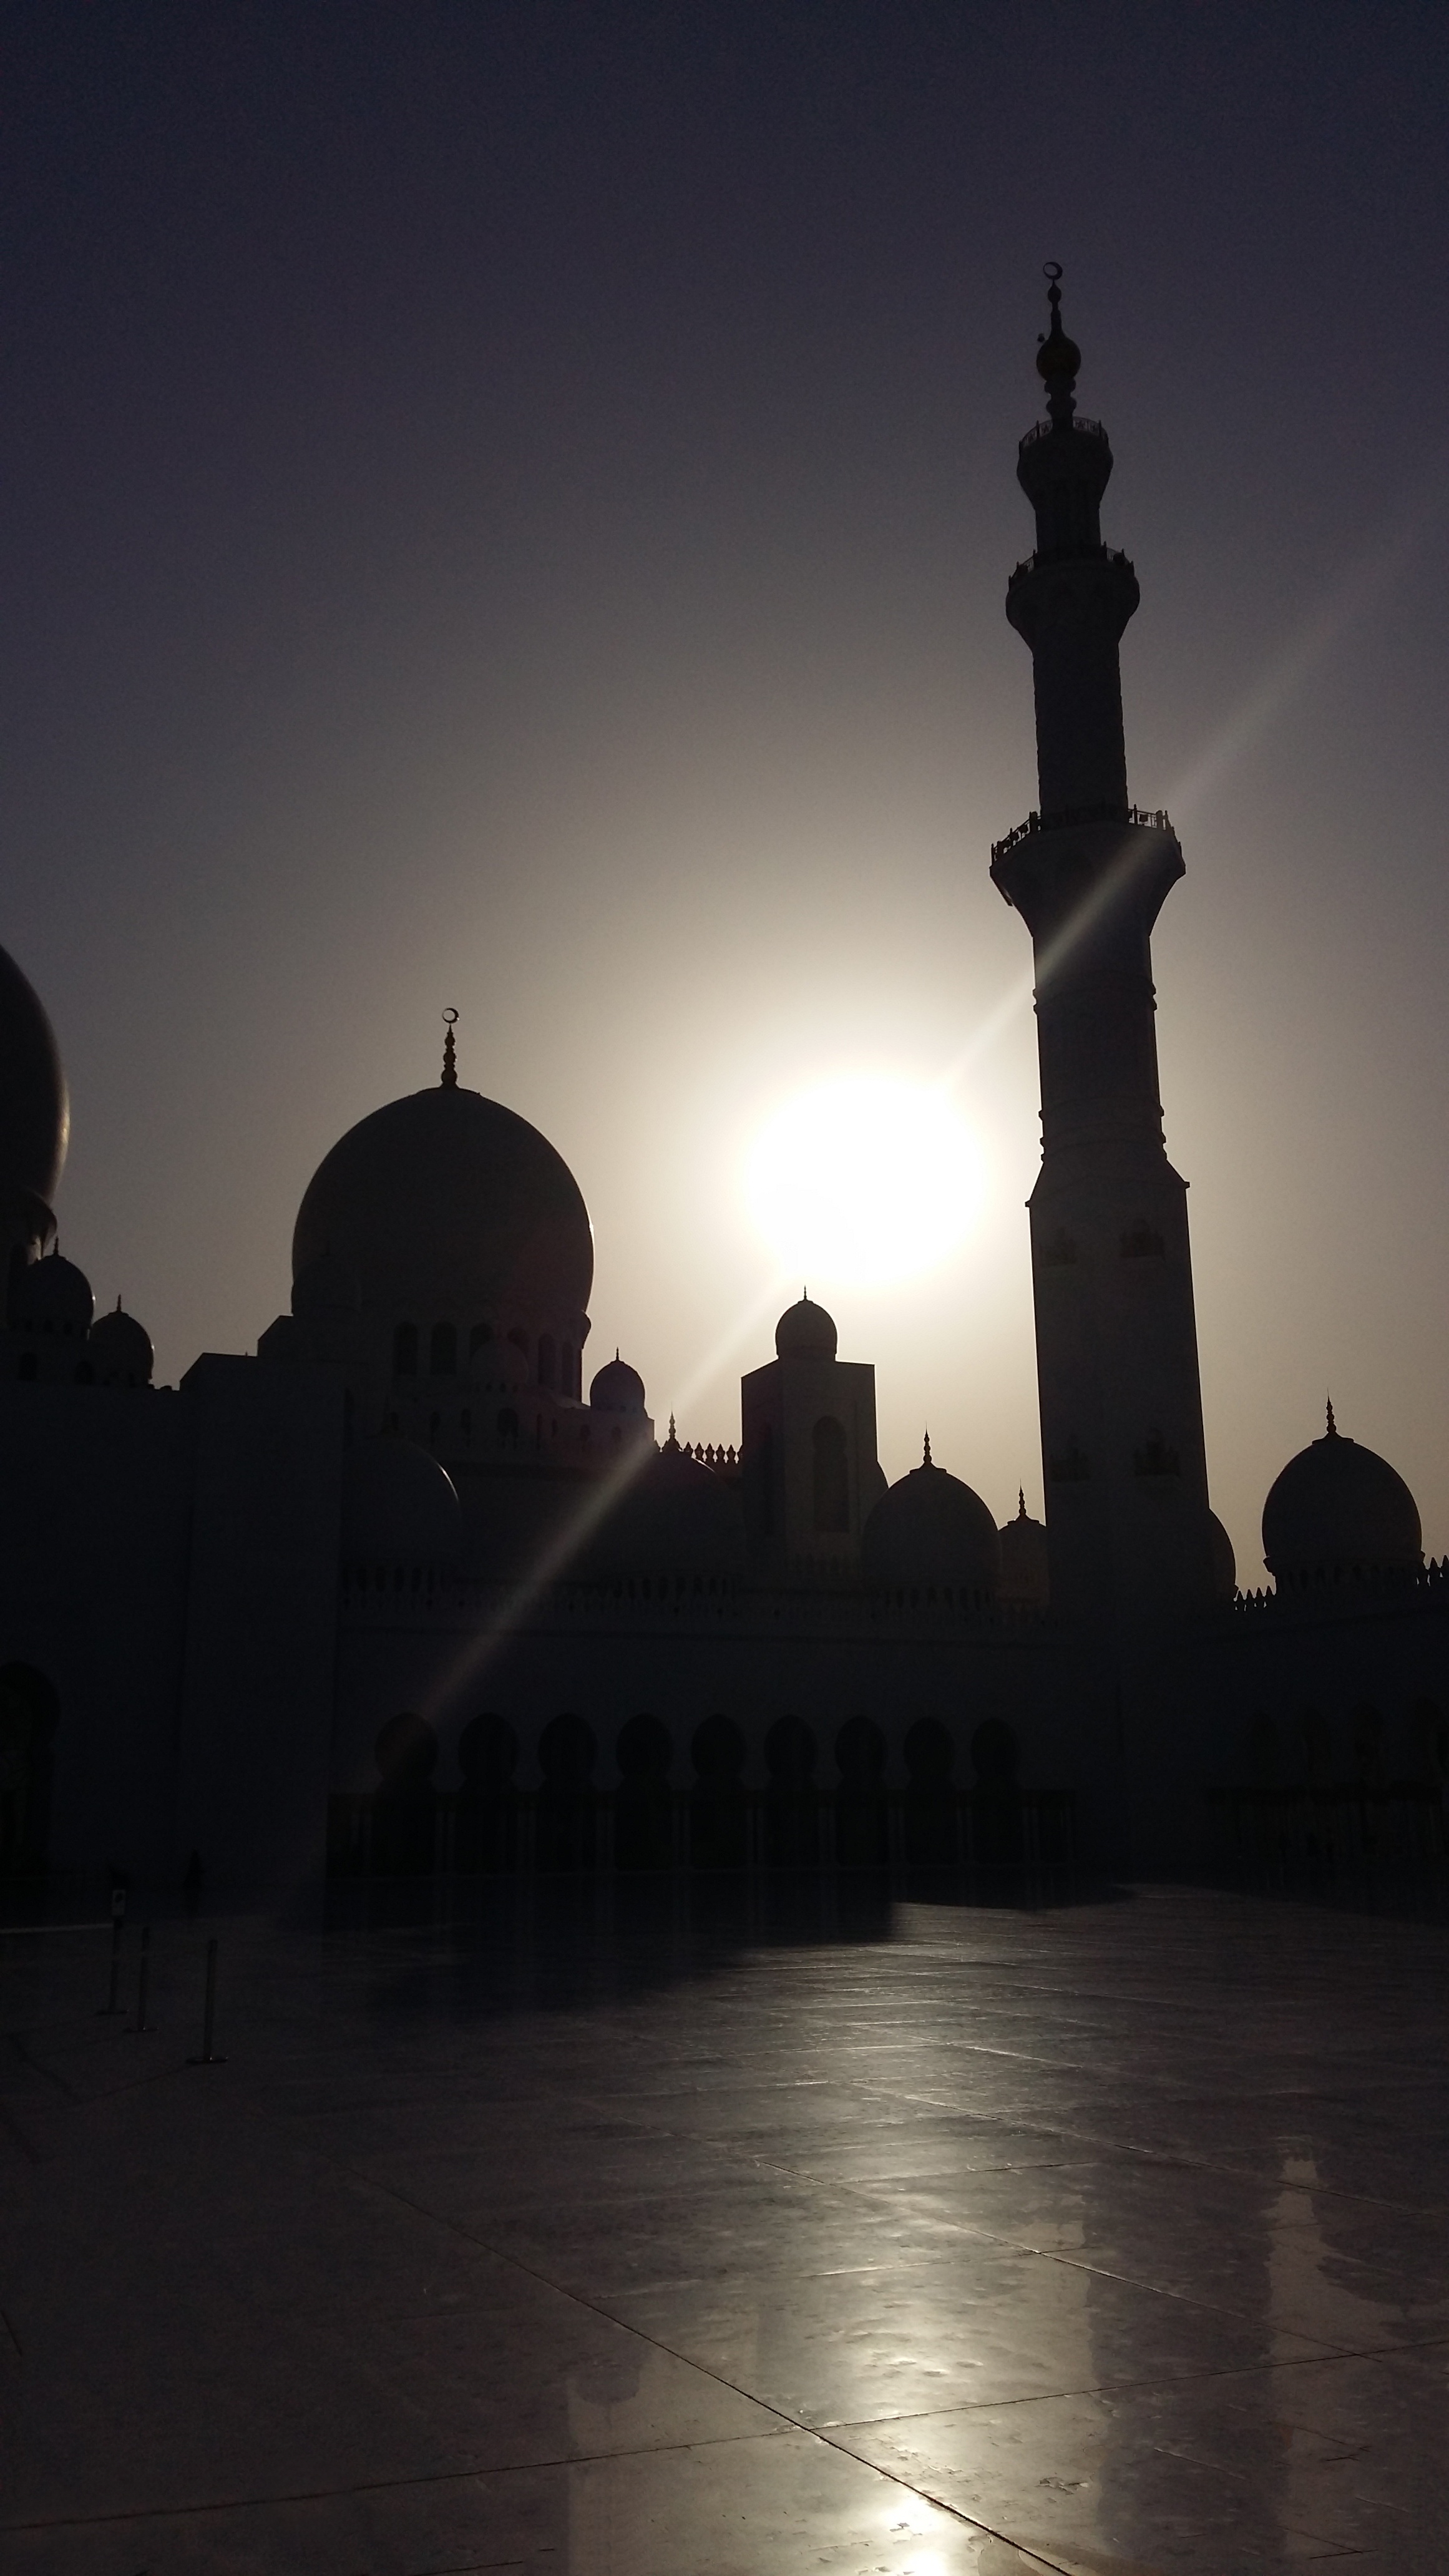
silhouette, sunset, skyline, night, morning, dawn, cityscape, dusk, evening, reflection, tower, landmark, darkness, temple, mosque